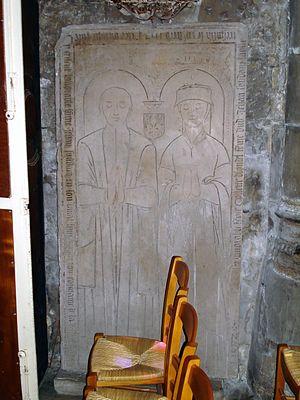
L'église Saint-Pierre-et-Saint-Paul est une église catholique paroissiale située à Sarcelles, en France. Elle est architecturalement remarquable pour son clocher roman tardif avec une flèche en pierre ; son portail sud de style gothique flamboyant richement décoré ; et sa façade occidentale Renaissance qui suit un ordonnancement encore gothique. Le plan de l'église est très simple ; elle occupe une surface rectangulaire au sol et se subdivise en trois vaisseaux de six travées chacun, se terminant par un chevet plat. La Renaissance n'est pas présente à l'intérieur : les quatre premières travées correspondant à la nef sont flamboyantes, et les deux dernières travées correspondant au chœur sont de style gothique primitif et datent autour de 1220. Il peut paraître surprenant que le style roman n'est pas non plus présent à l'intérieur et que plus rien de la base du clocher n'est visible : elle a en effet été entièrement reprise en sous-œuvre lors de la construction du chœur gothique.